Ayten Amer

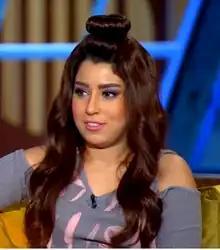
Amer in 2020

Ayten Amer (born Samar Ahmed Abd El Ghaffar Amer, 22 November 1986, Alexandria, Egypt) is an Egyptian actress and model.